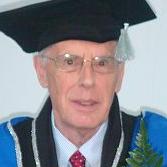
Age: 69